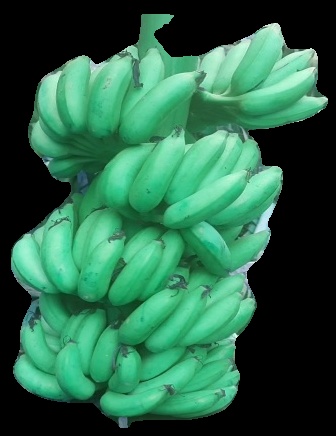
Variety: elakki-bale
Grade: grade1